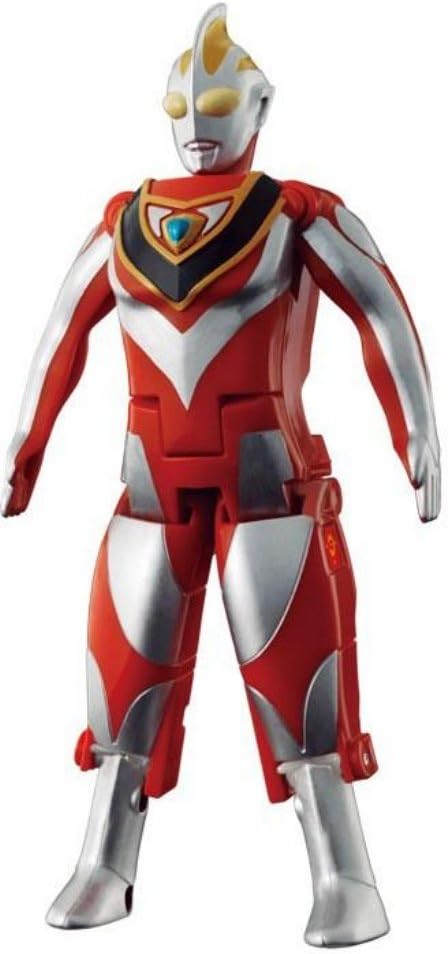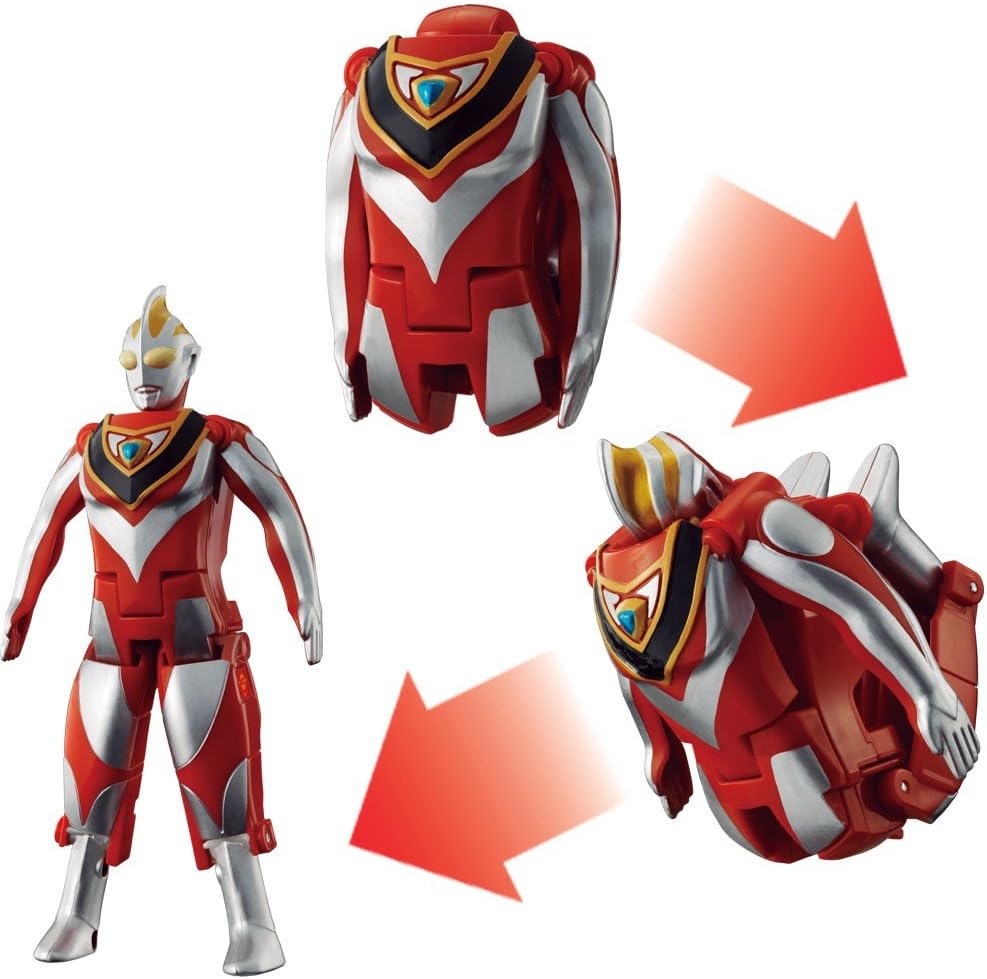
Bandai Ultra Egg Ultraman Gaia
Category: Toys & Games
This item is Brand new & factory sealed.
Features: Parallel import goods | Target Gender: Boys | From 3 years of age: Age | (C) Tsuburaya | <B> Subject gender: Boys